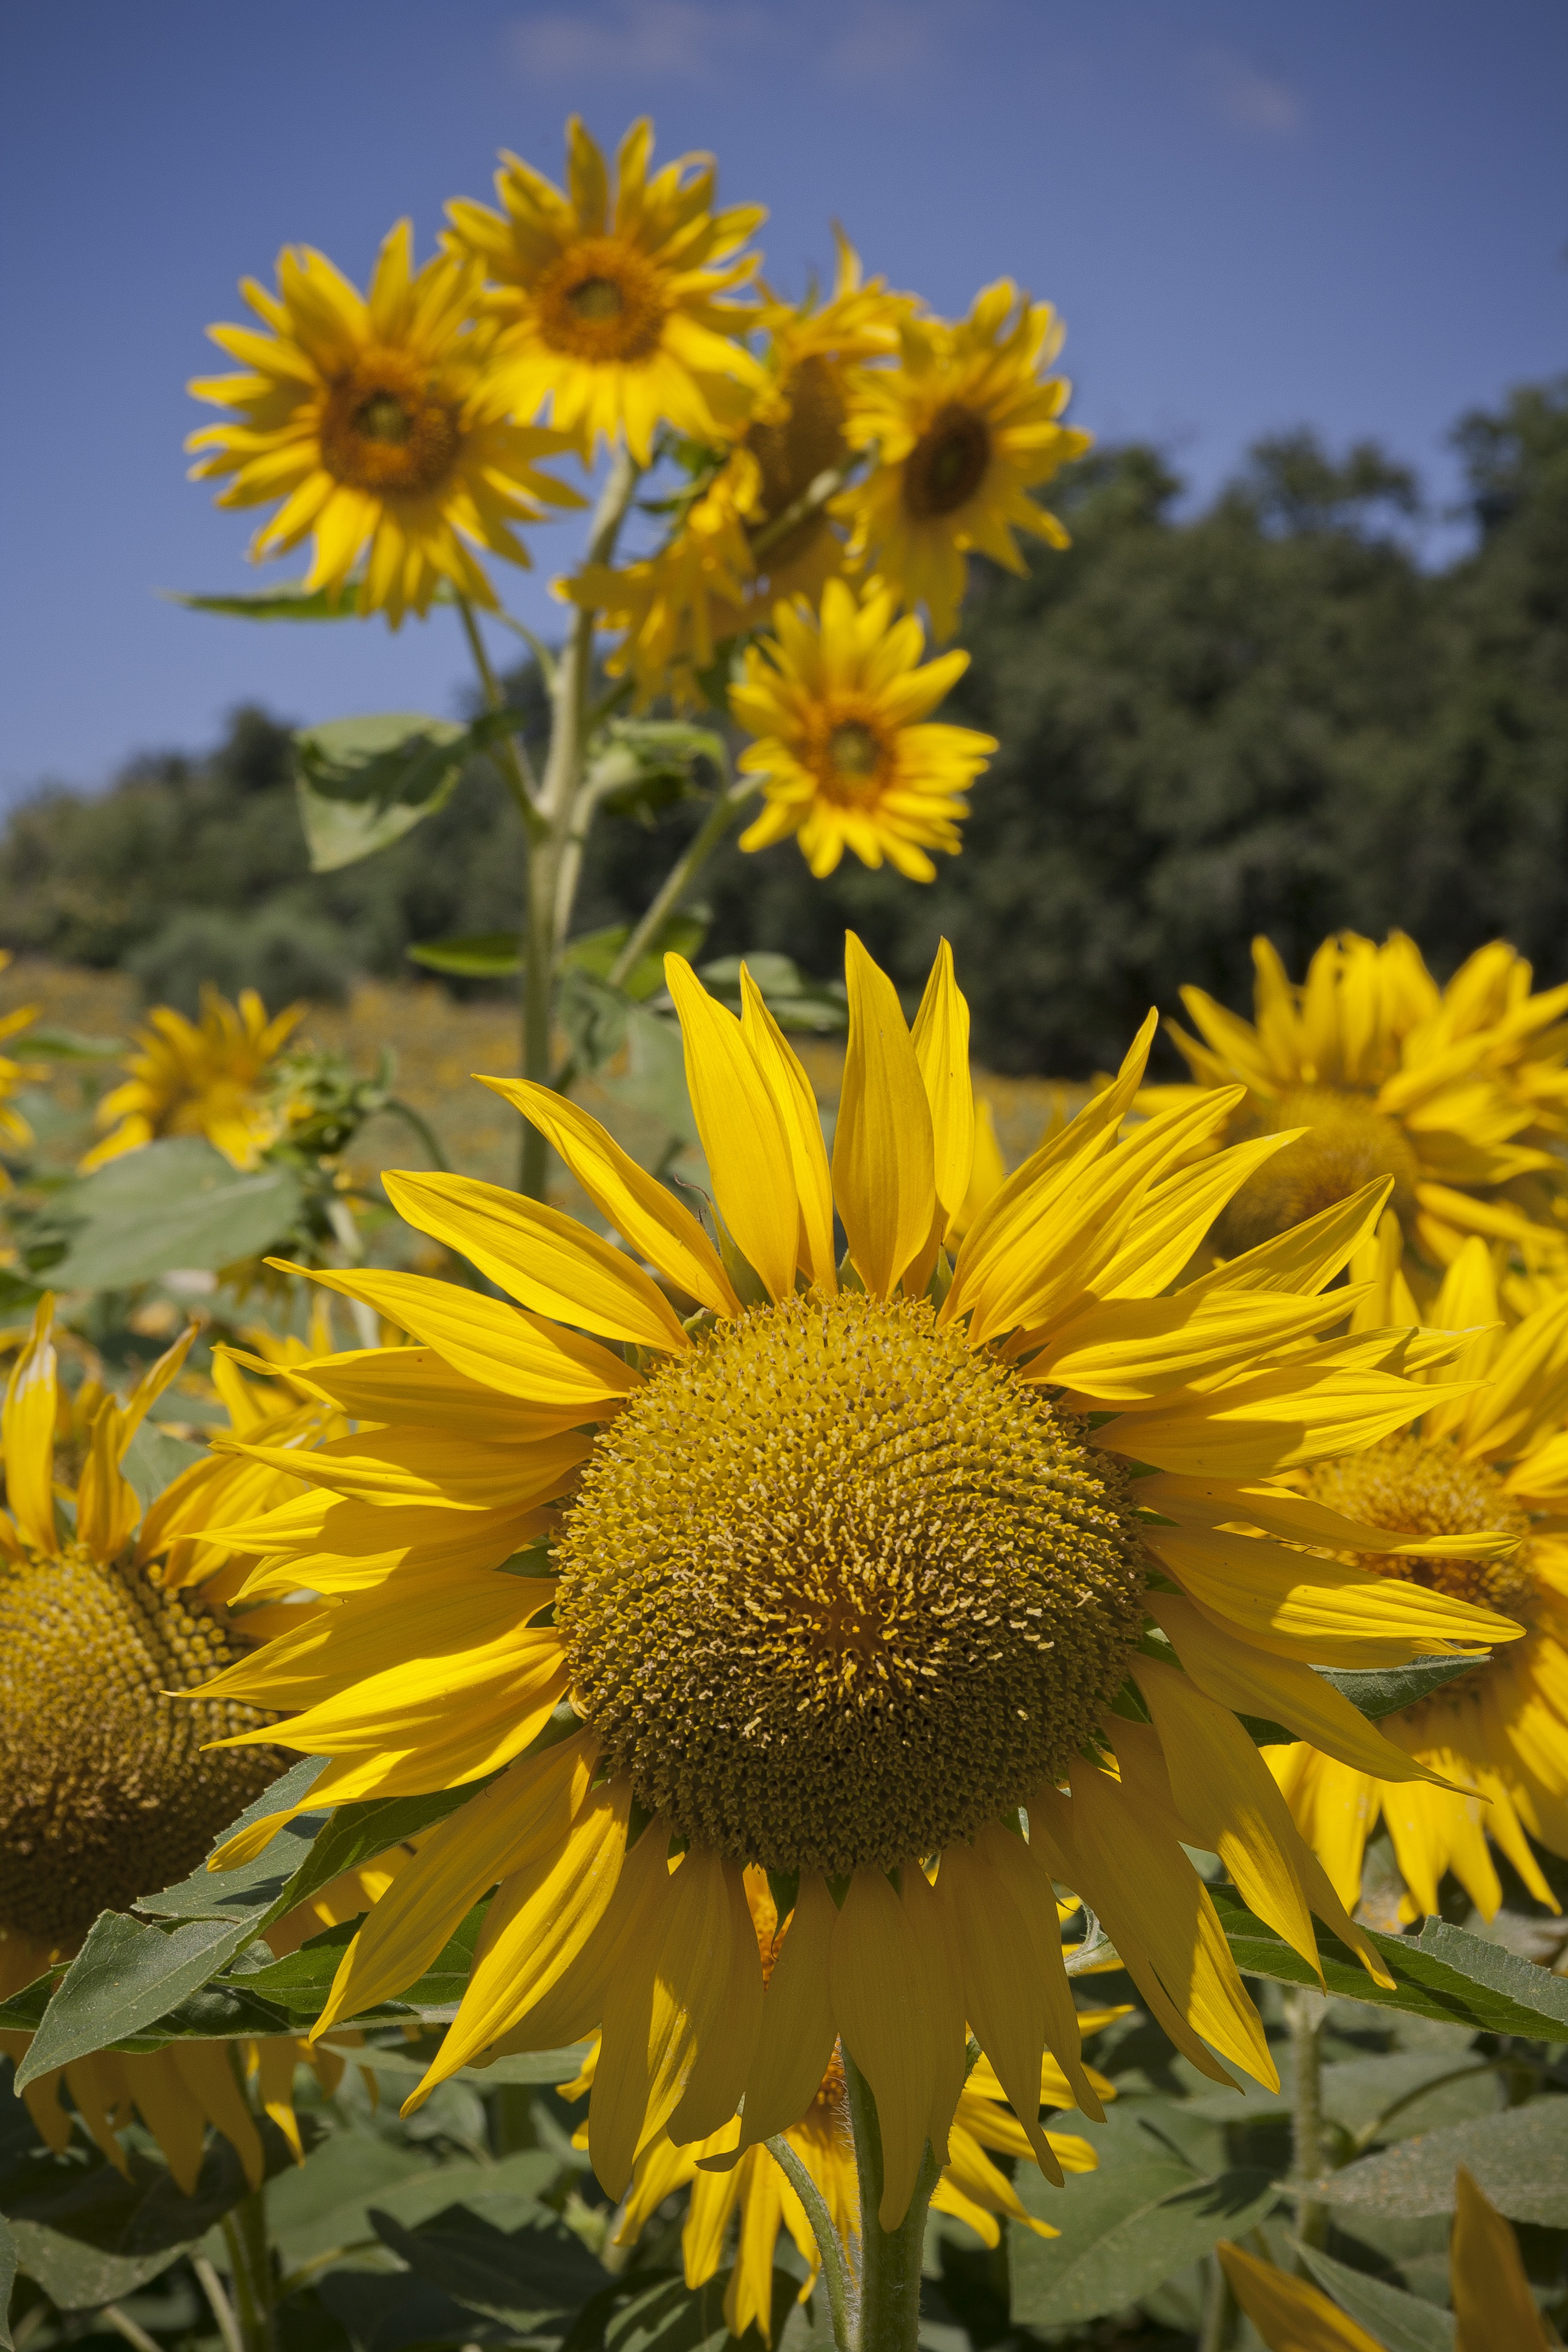
landscape, plant, field, flower, spring, botany, yellow, flora, sunflower, wildflower, sunny, flowering plant, daisy family, sunflower seed, annual plant, land plant